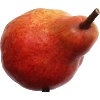
Label: red_pear